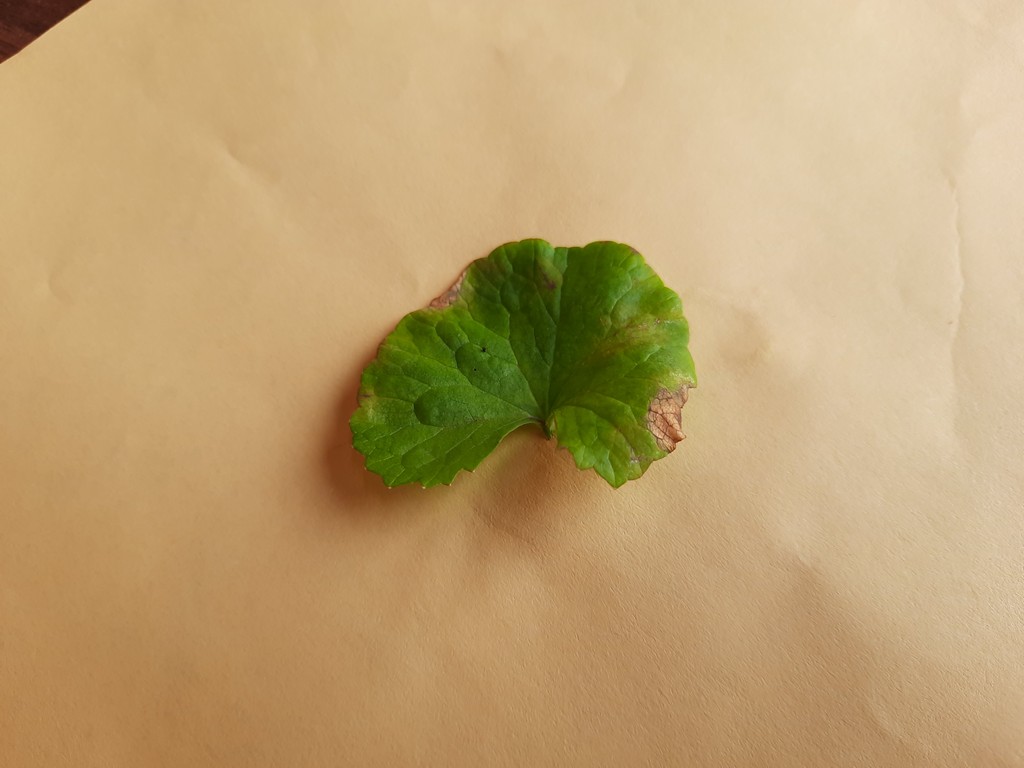
Label: Unhealthy